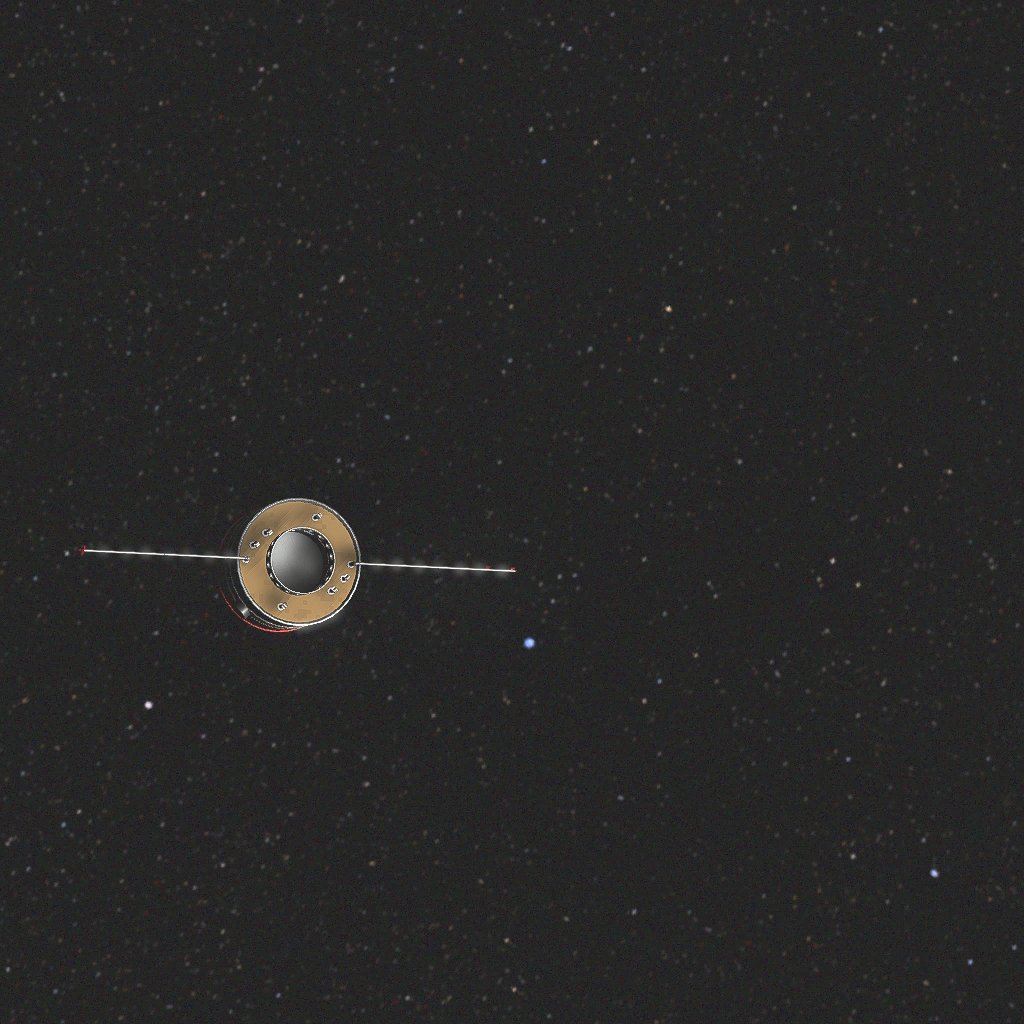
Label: double_star